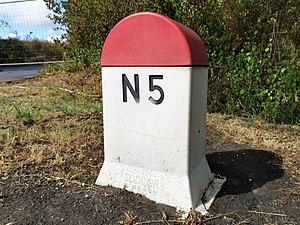
Borne kilométrique en plastique sur la N5 à Helfent.